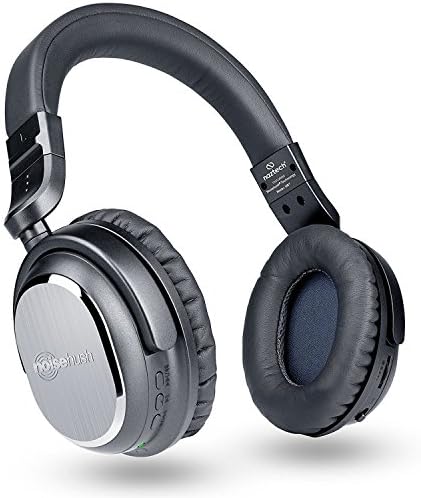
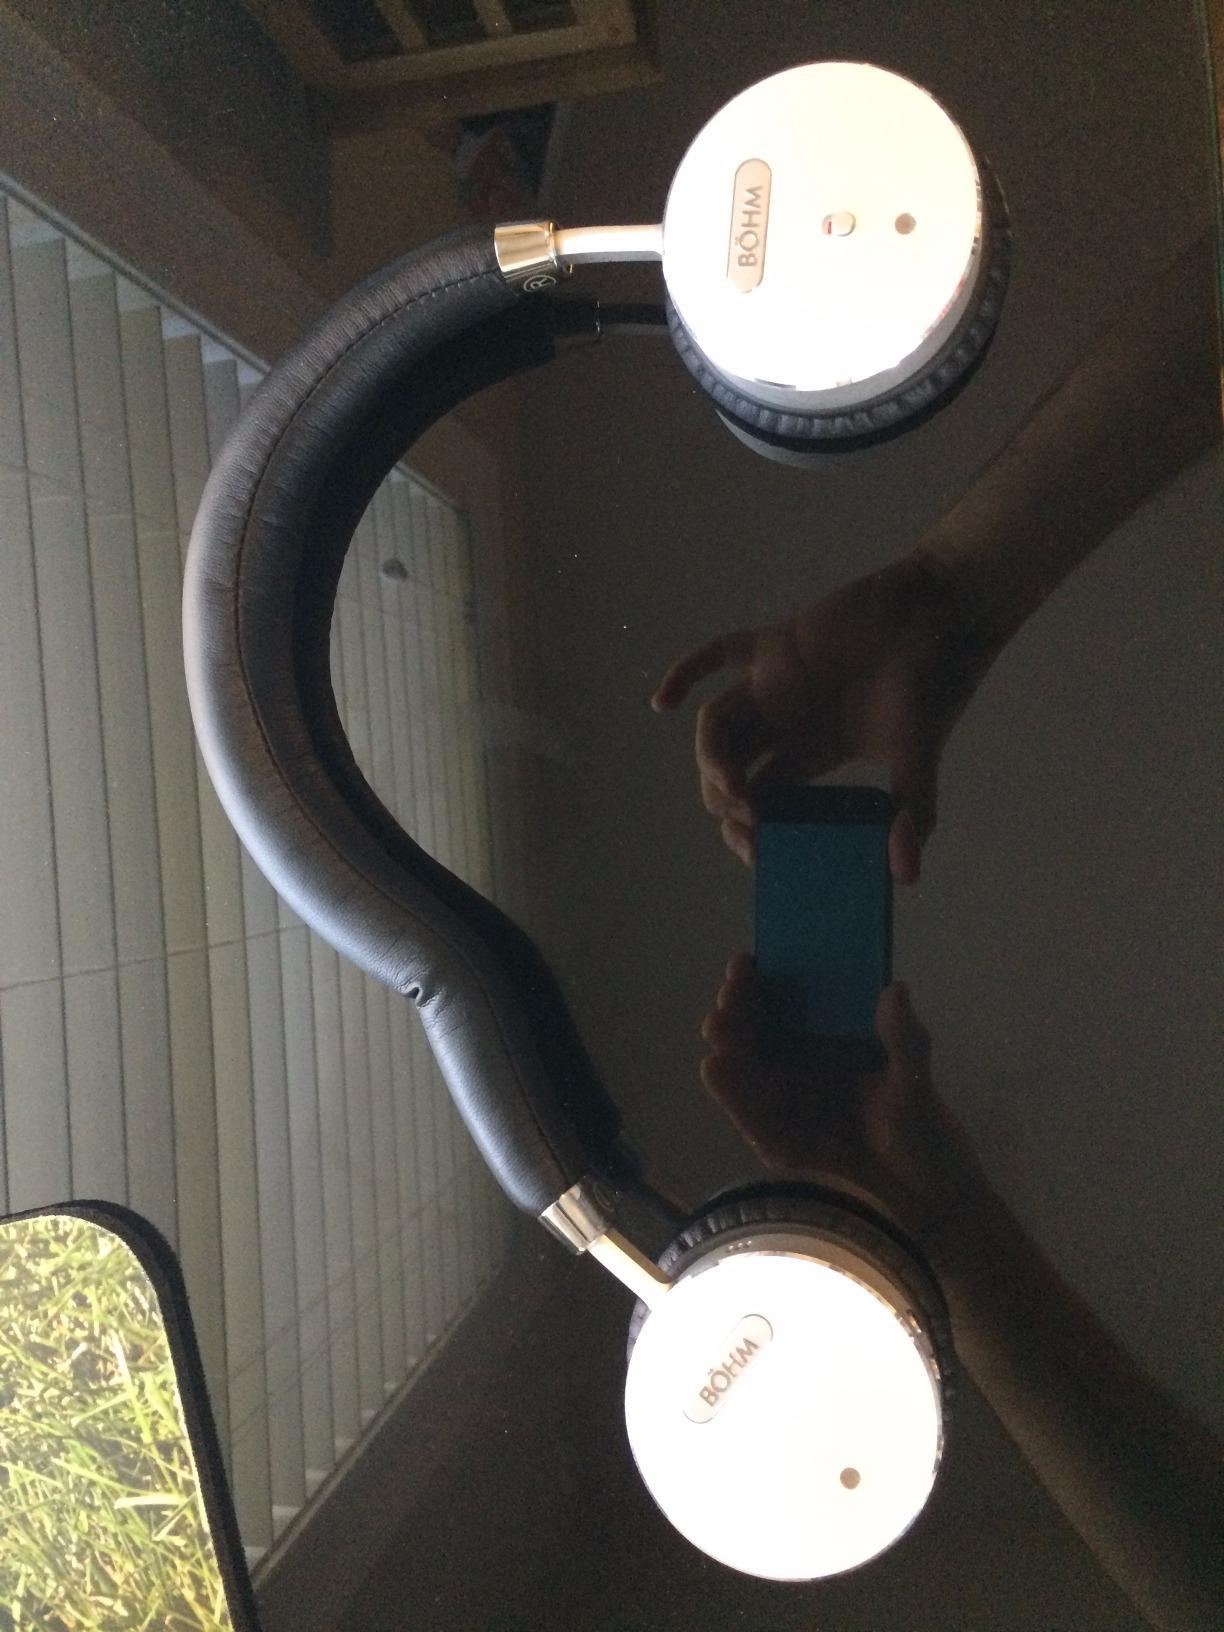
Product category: headphones
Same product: no